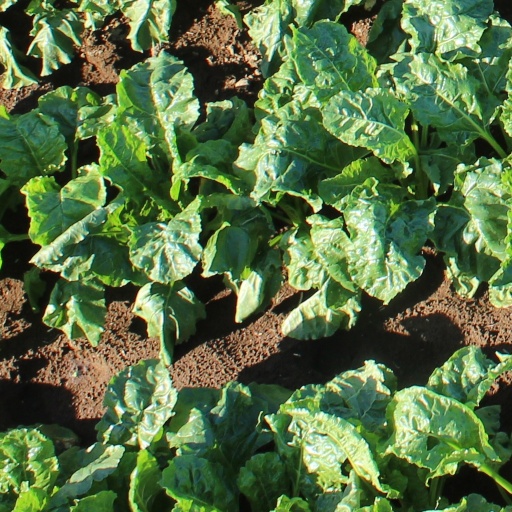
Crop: sugar beet